Visitor Q

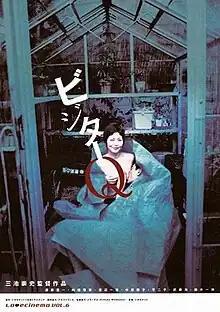
Japanese theatrical poster

is a 2001 Japanese erotic black comedy-horror film directed by Takashi Miike. It was filmed as the sixth and final part of the Love Cinema series consisting of six straight-to-video releases by independent filmmakers via a brief but exclusive run at the minuscule Shimokitazawa cinema in Tokyo. The six films were conceived as low budget exercises to explore the benefits afforded by the low-cost digital video medium such as the increased mobility of the camera and the low-lighting conditions available to the filmmakers.